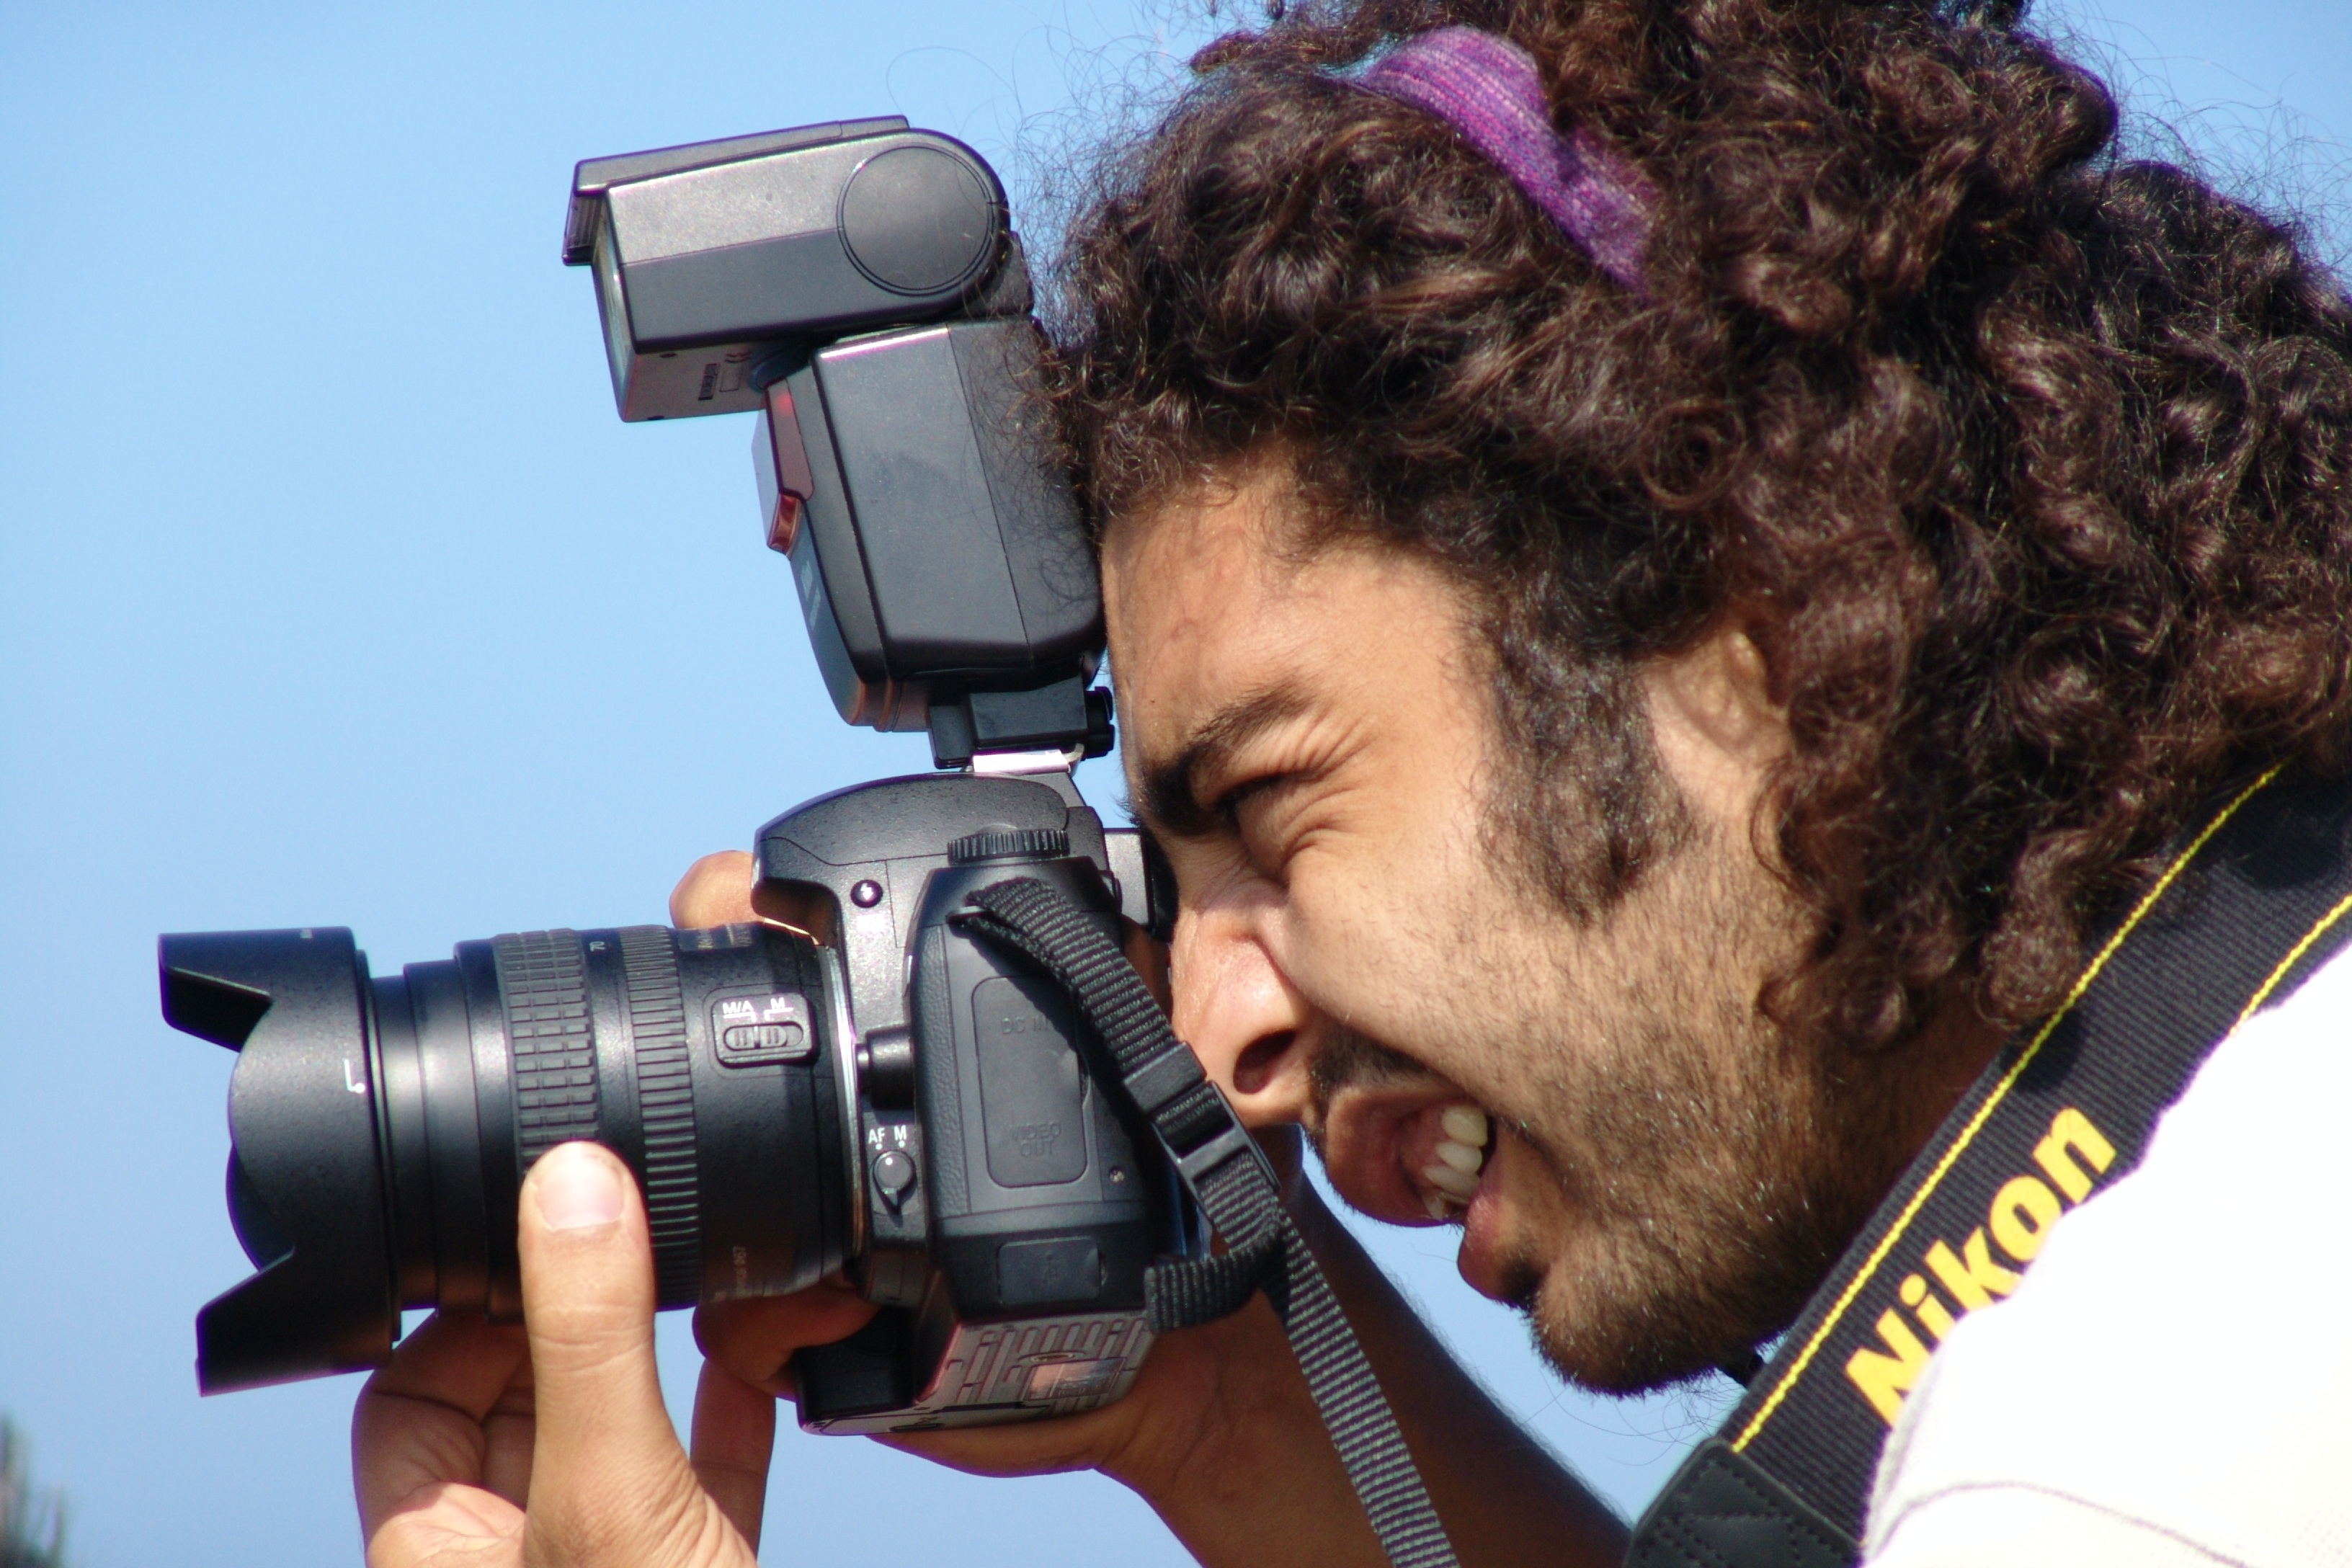
man, person, photographer, human, photograph, cinematographer, single lens reflex camera, camera operator